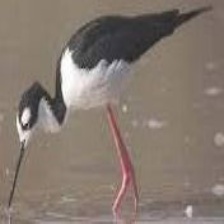
Species: BANDED STILT
Scientific name: CLADORHYNCHUS LEUCOCEPHALUS